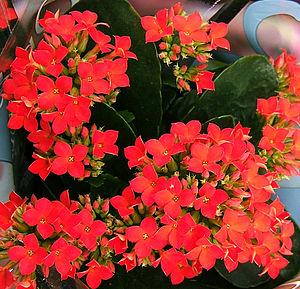
Le Kalanchoé de Blossfeld ou Kalanchoe blossfeldiana est une plante du genre Kalanchoe de la famille des Crassulacées, originaire de Madagascar.